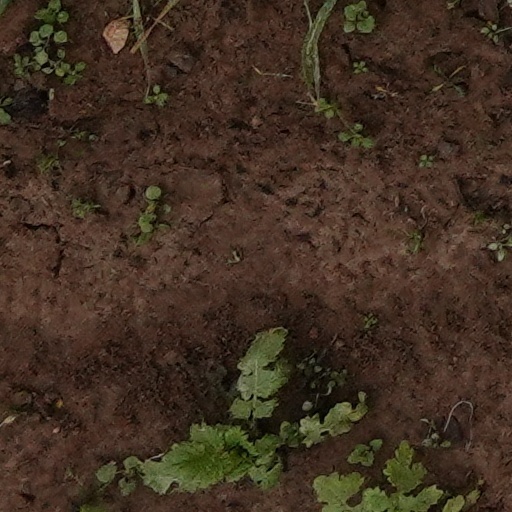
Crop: wheat